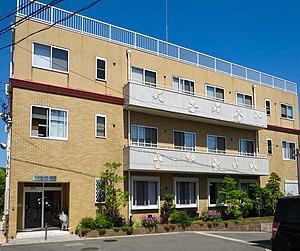
Studio 1 de Kyoto Animation.